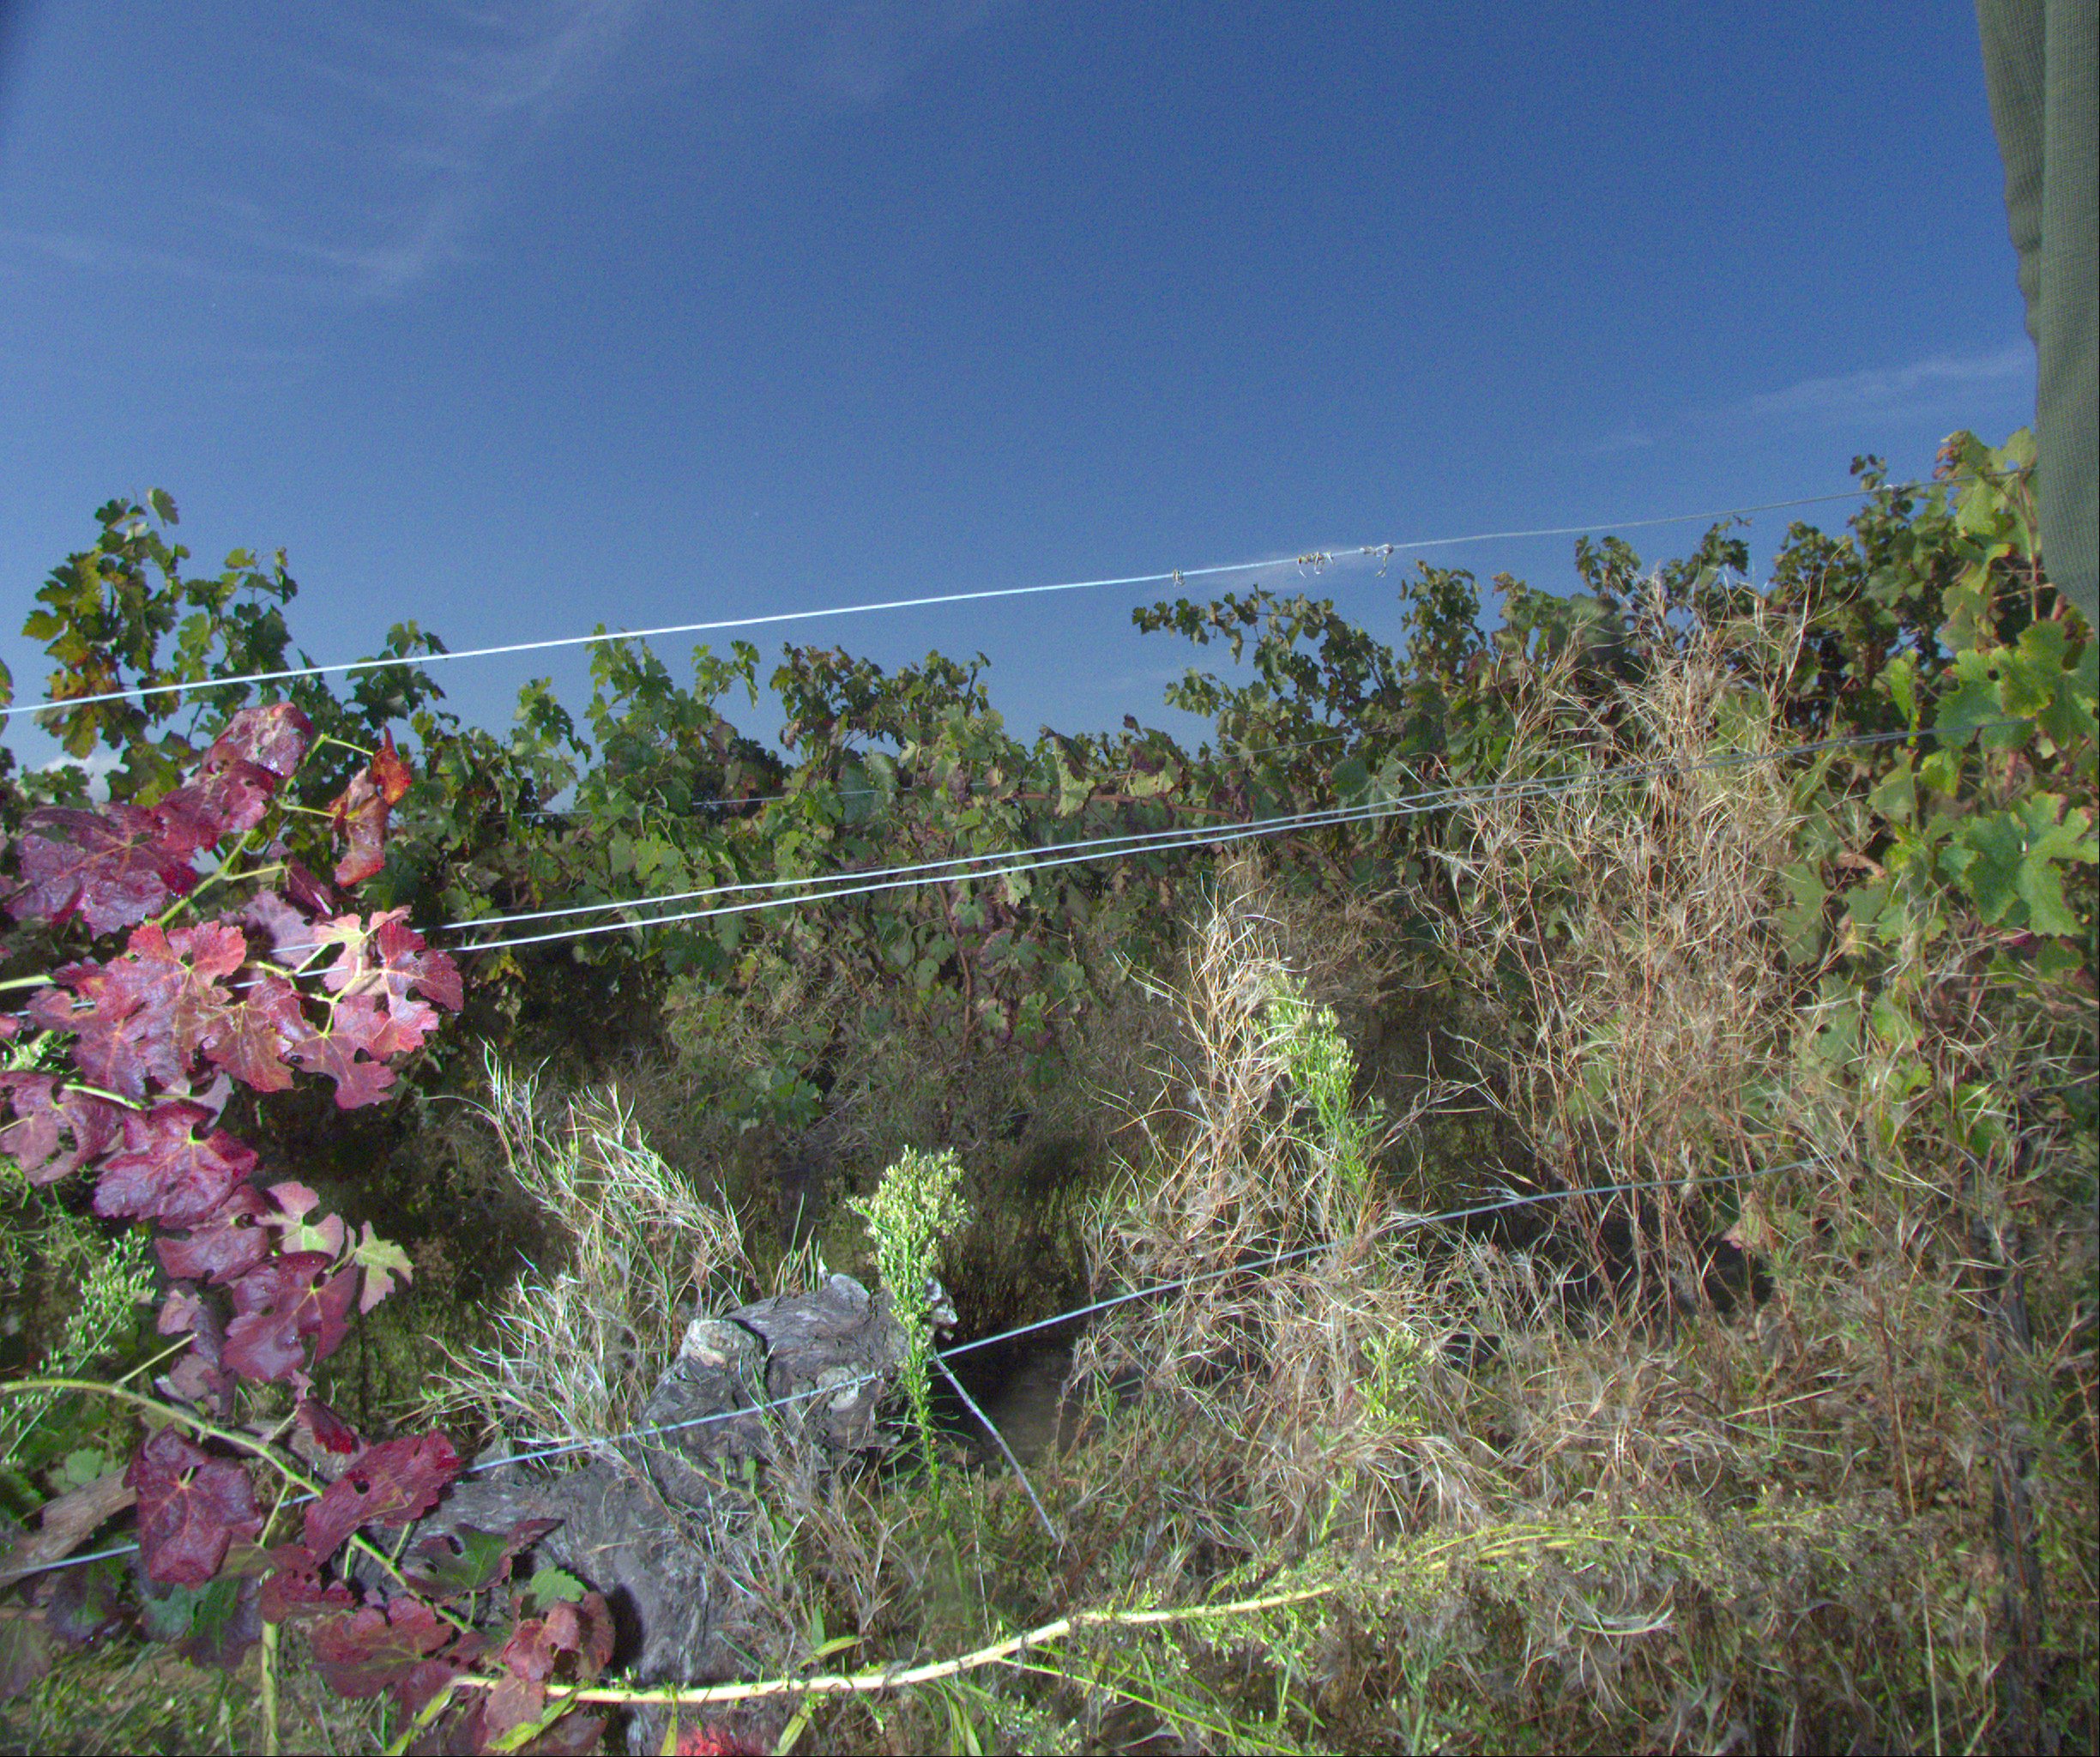
Grape variety: cabernet-sauvignon
Disease: Flavescence dorée (fd)